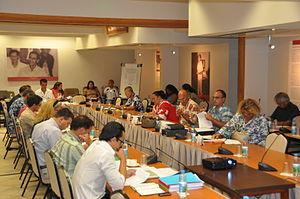
Les représentants en salle de commission
L’Assemblée de la Polynésie française est l'assemblée délibérante de la collectivité d'outre-mer de Polynésie française. Elle se compose de cinquante-sept représentants élus pour cinq ans. Elle siège à Papeete, capitale de la Polynésie française.